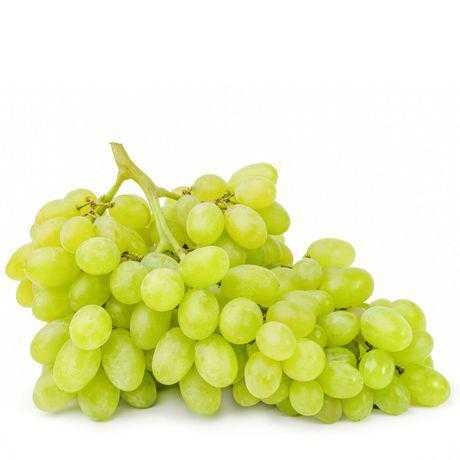
Label: Grapes